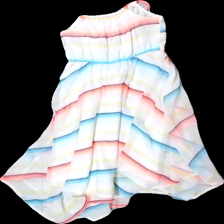
View: back
Type: Dress
Category: Children
Brand: H&M
Colors: White, Blue, Pink, Multicolor
Material: 100% polyester
Pattern: Striped
Cut: Regular, C-collar
Size: 122
Season: All
Price range: <50
Recommended usage: Reuse